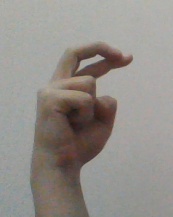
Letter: zay